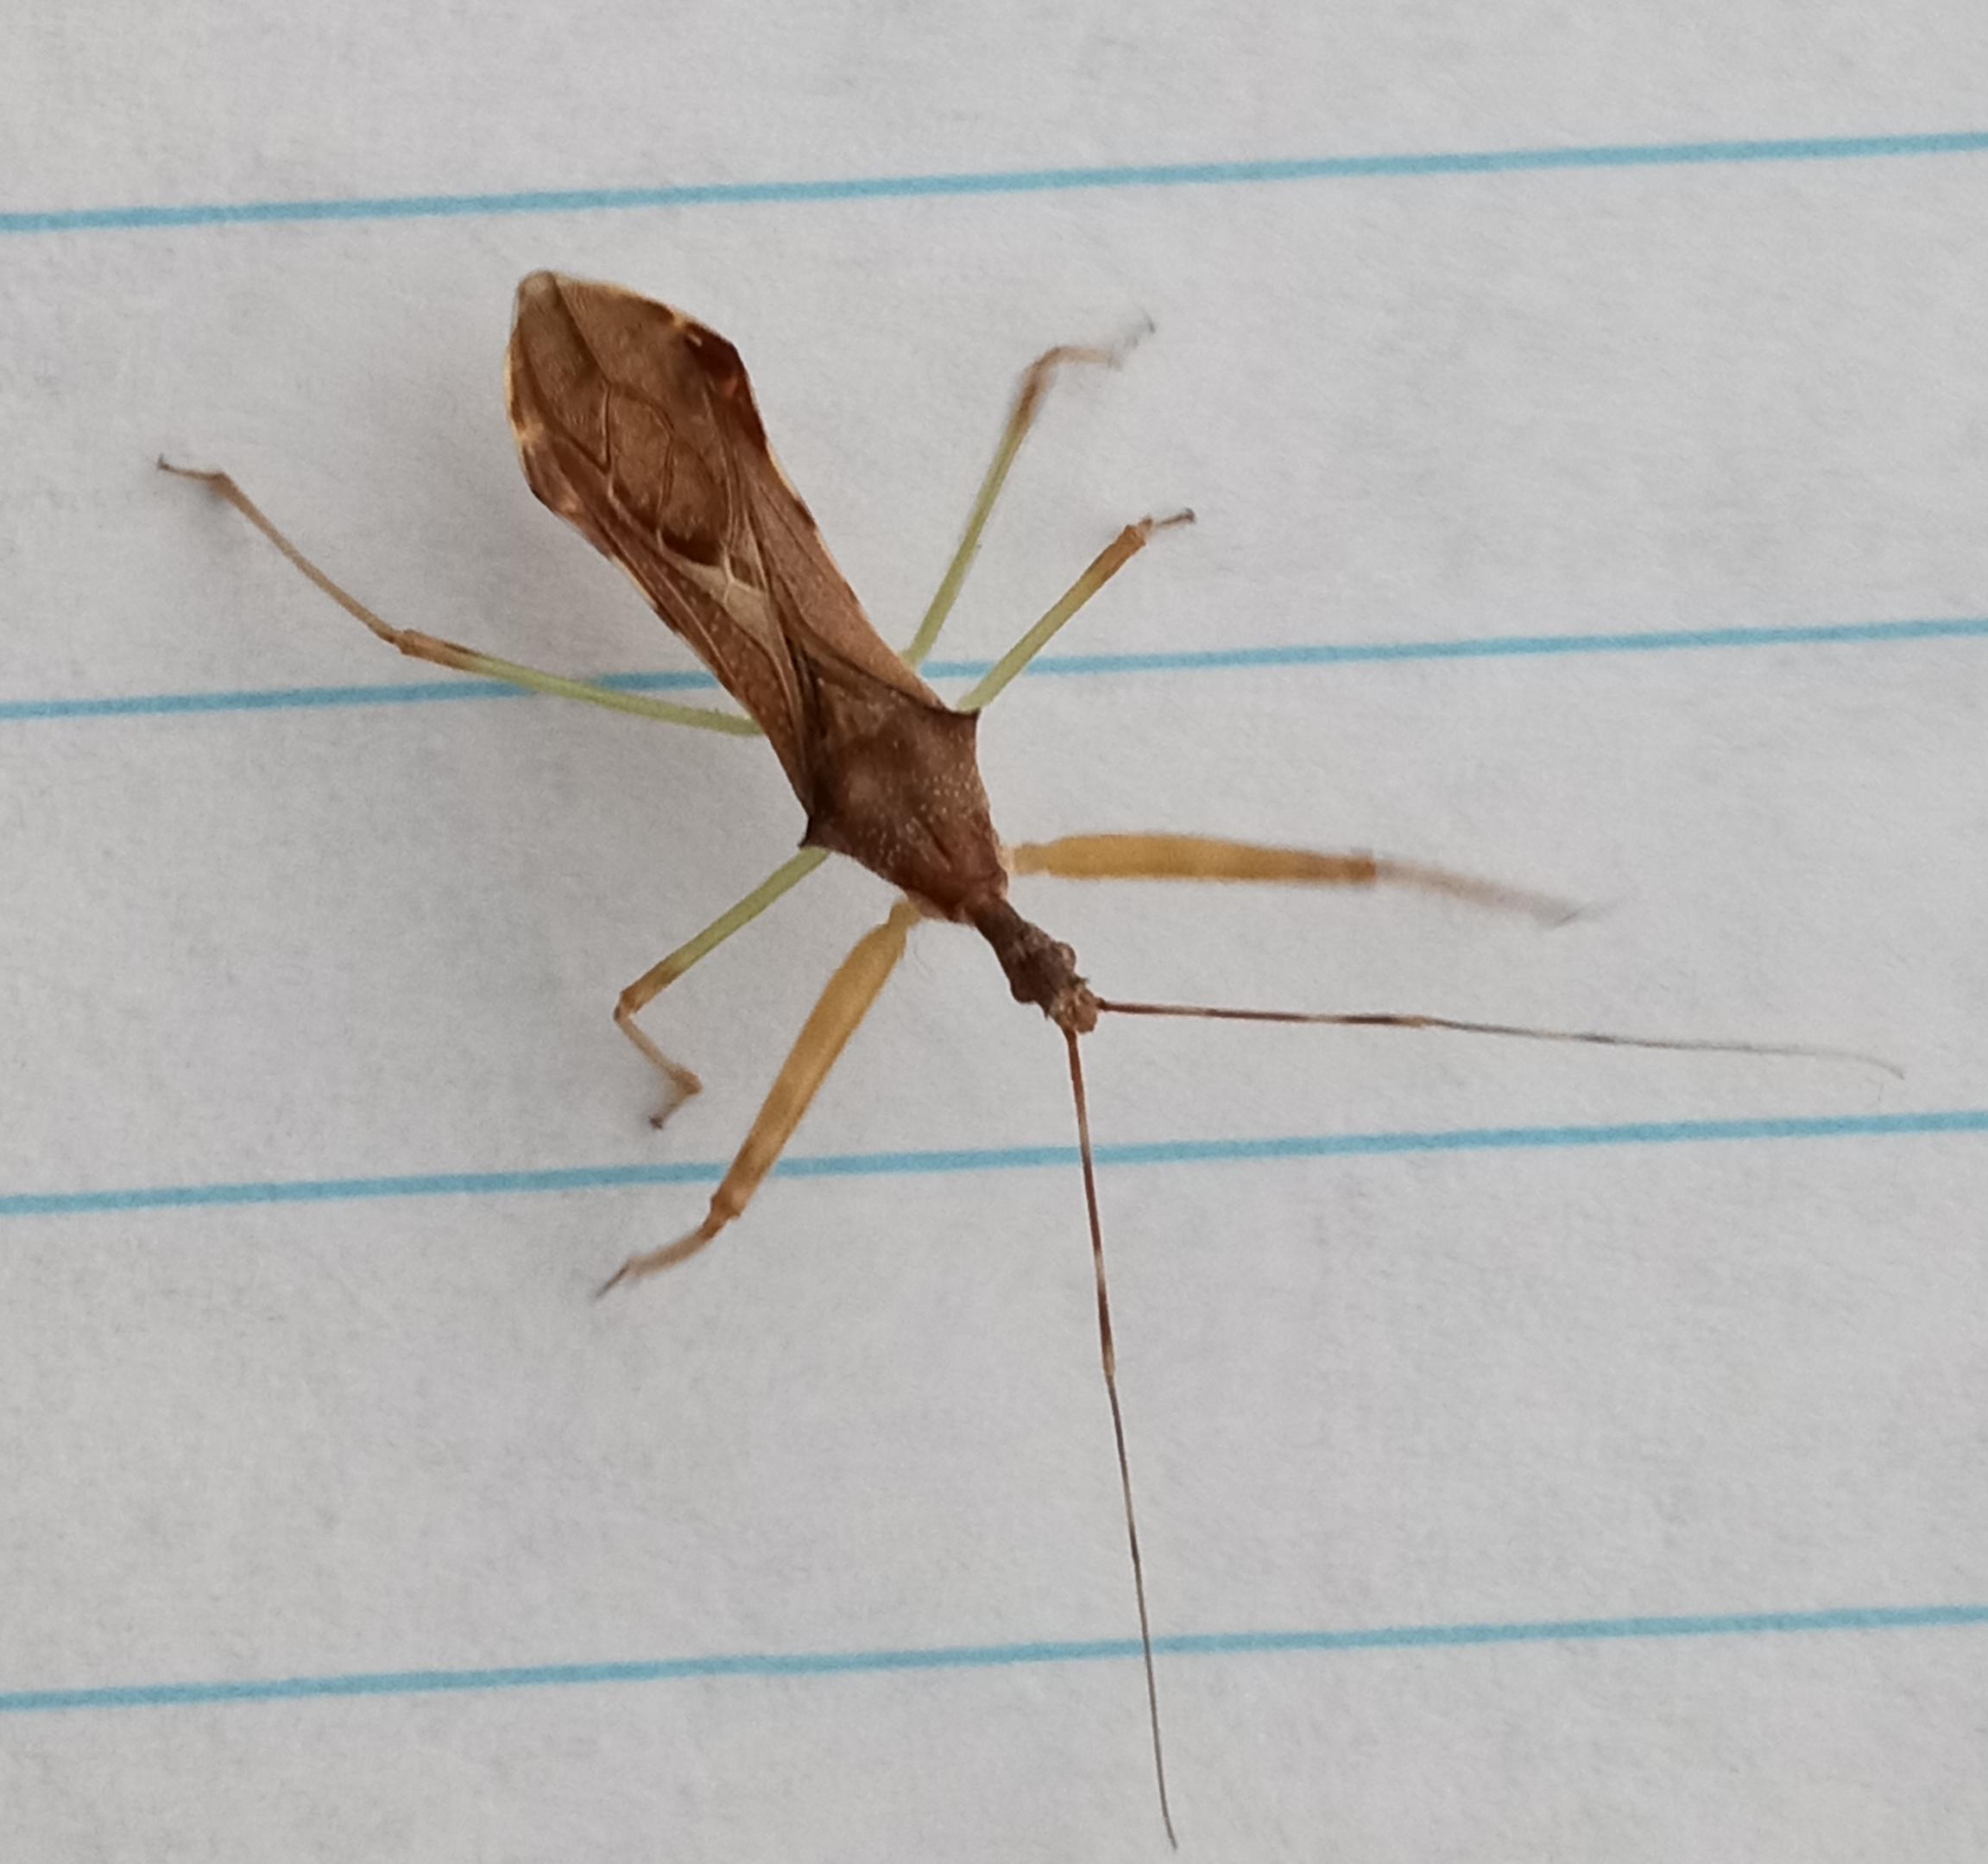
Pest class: predators